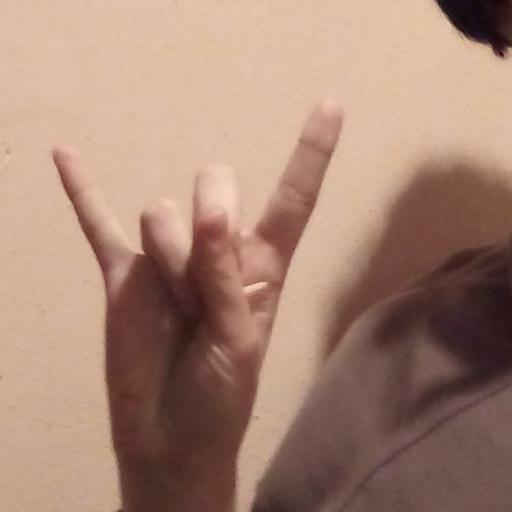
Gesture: rock